Sebestyén Tinódi Lantos

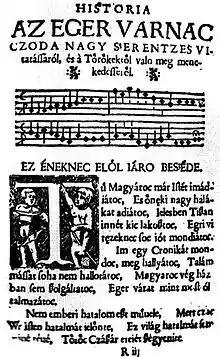
Tinódi's chronicles about the Siege of Eger (1552)

Little is known about Tinódi's childhood. He attended various schools and studied Latin, and excelled at sheet music. He joined the military service in 1535 and in 1539 was wounded in a battle, which rendered him ineligible for further military service. In 1541, when Turks invaded, it made a big impression on him. He became a political poet at this time, his works expressing the need to resist the Turks.